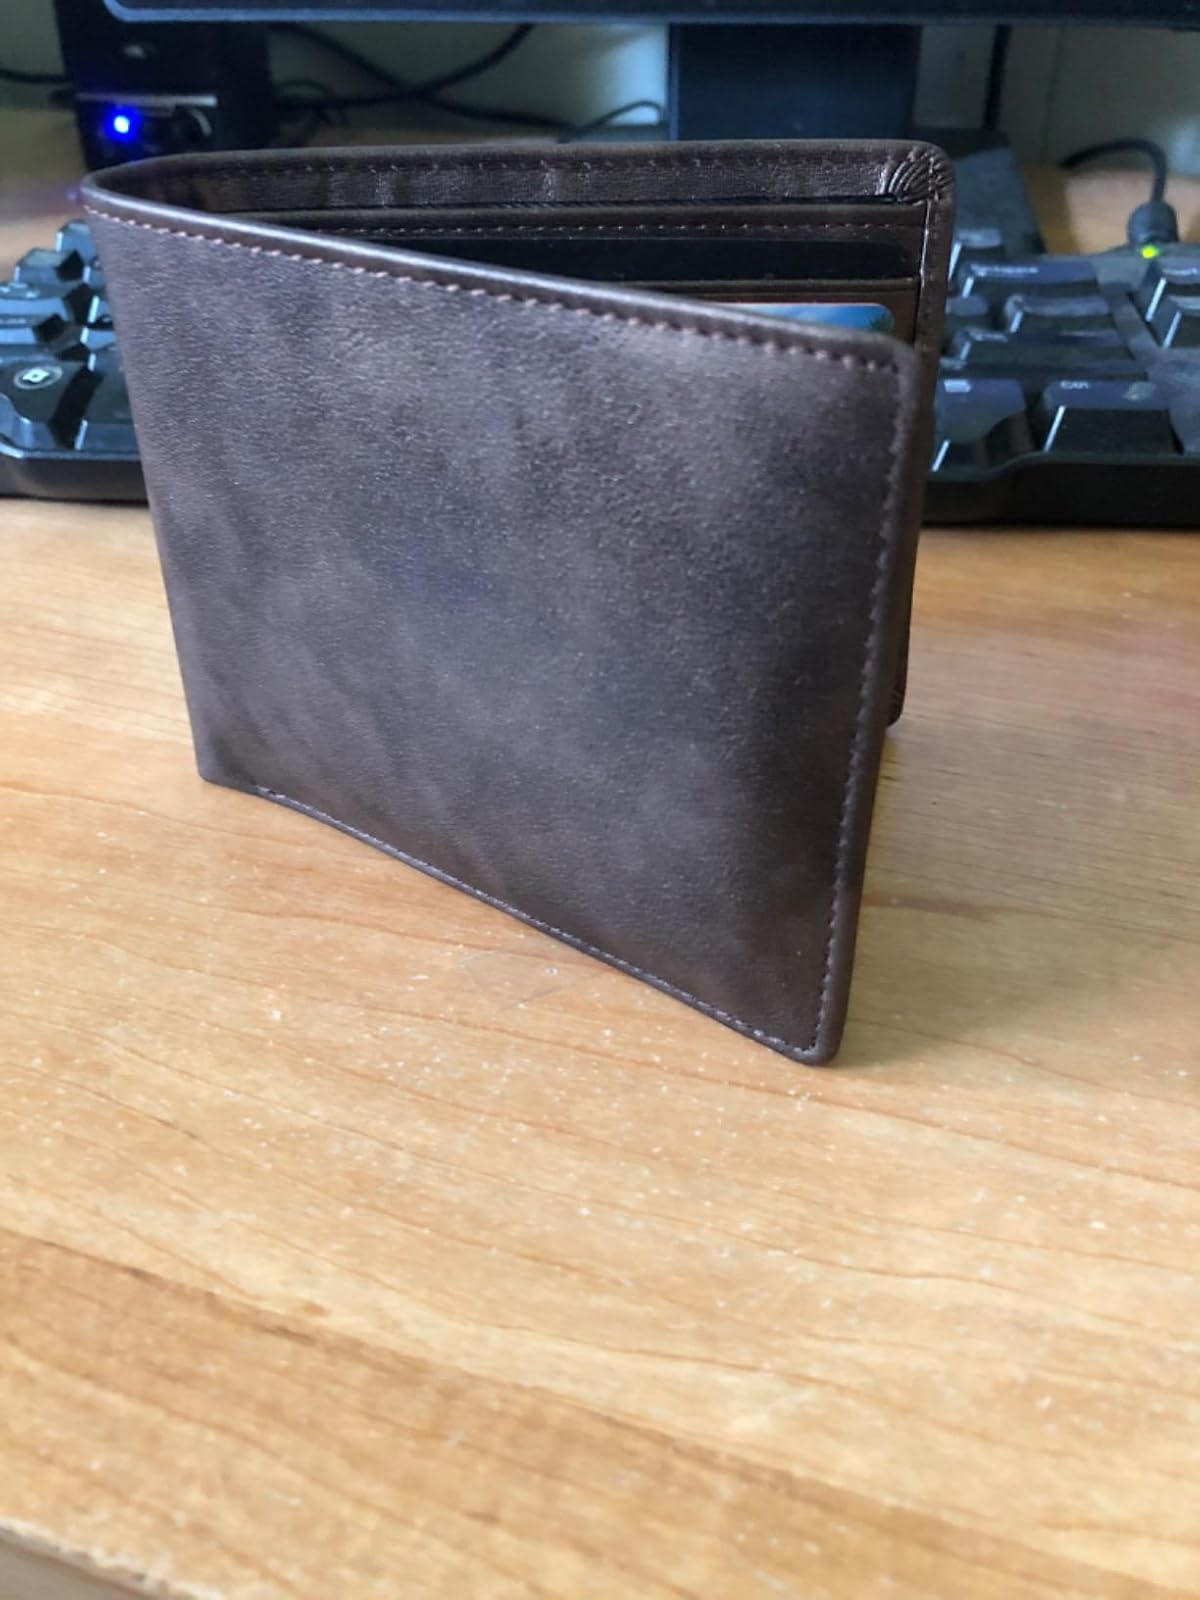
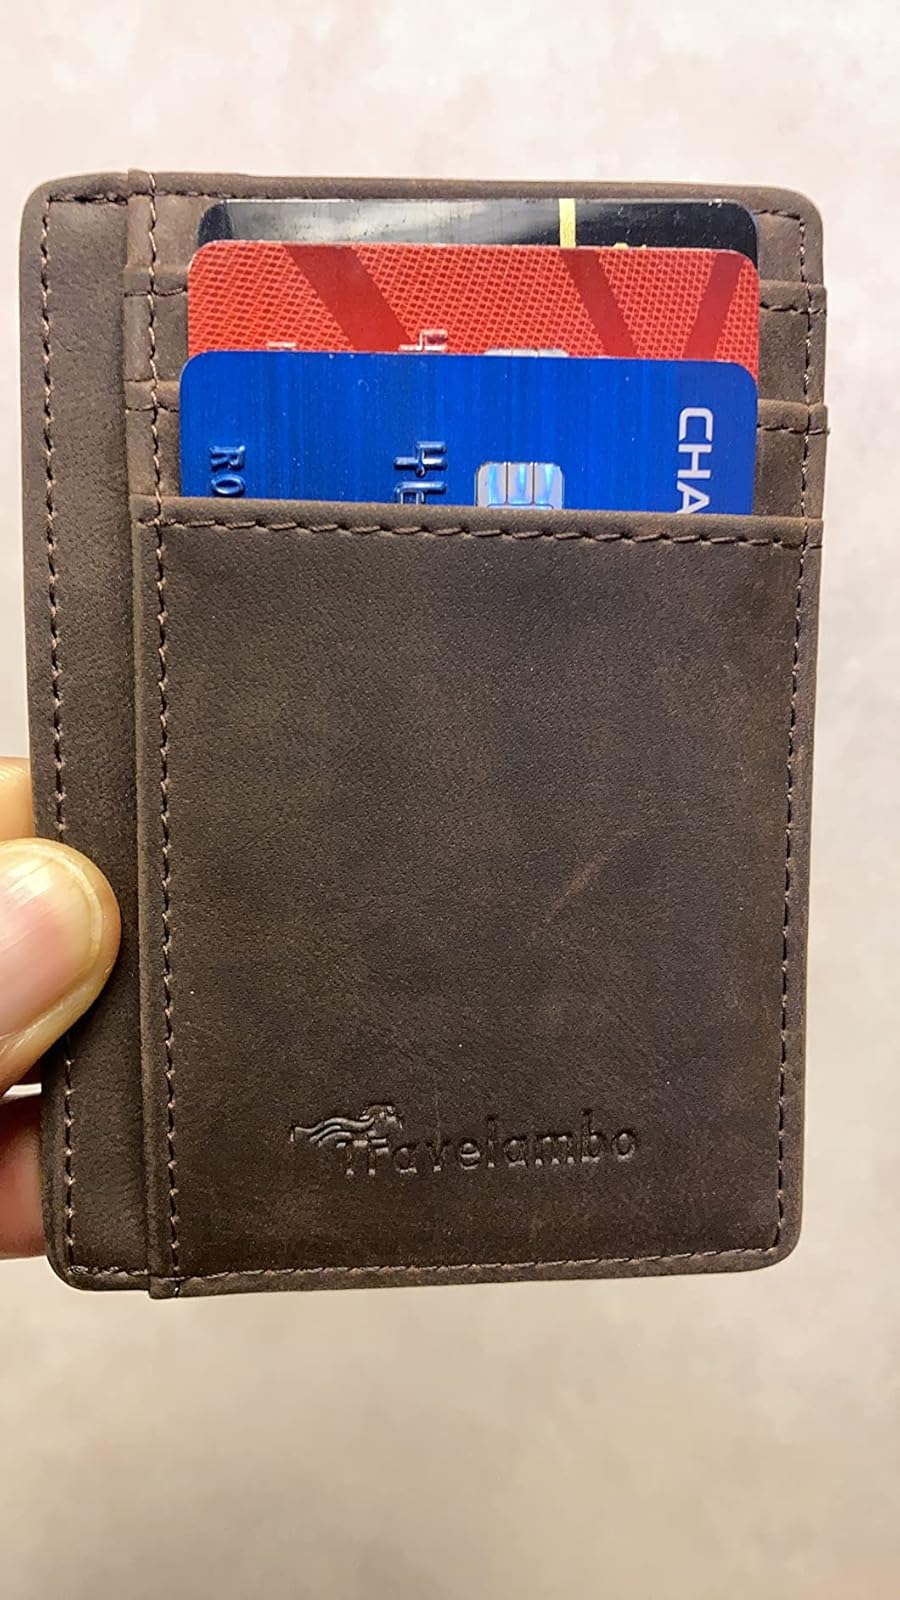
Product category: accessories_wallet
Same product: no